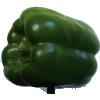
Label: Pepper Green 1